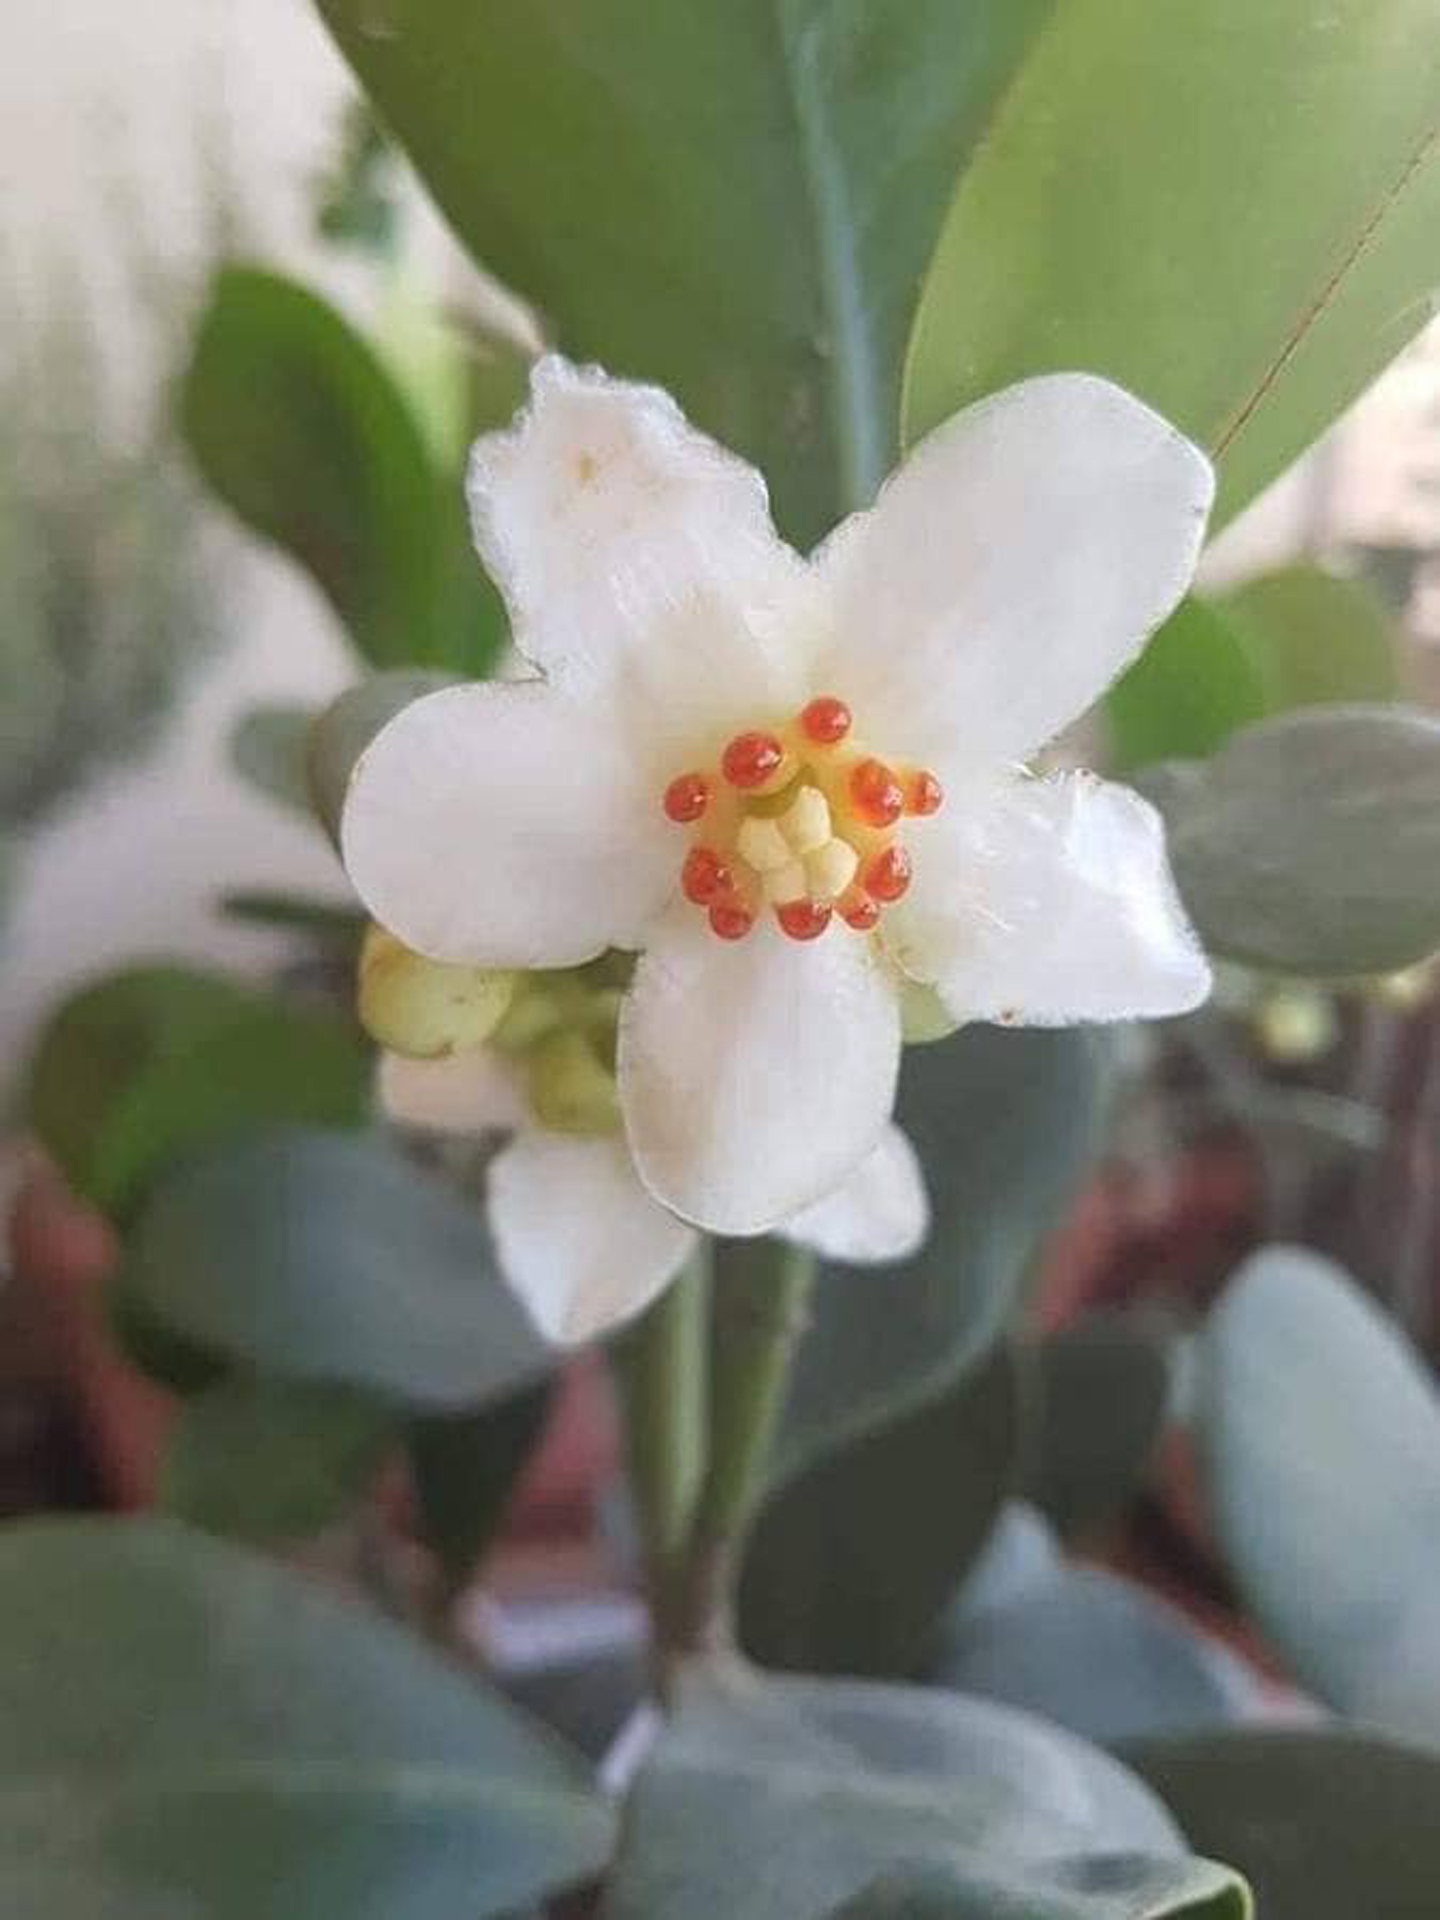
flower, plant, flowering plant, flora, moth orchid